Preimplantation factor

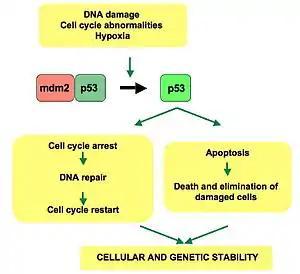
Preimplantation factor deactivates p53, preventing apoptosis

PIF also has a series of anti-apoptotic impacts in human extravillous trophoblasts, mediated by the TP53 gene. Apoptosis is a controlled cell death process that must not occur if a cell is to proliferate. PIF has specific anti-apoptotic impacts by reducing the phosphorylation of the p53 protein at the serine-15 residue. Without phosphorylation p53 is unstable and undergoes ubiquitylation, signalling the trophoblast and endometrial cells to degrade it in proteasomes and attenuating downstream apoptotic effects. PIF, in particular, has been correlated with increasing the expression of anti-apoptotic effector BCL2 and decreasing the expression of pro-apoptotic effector BAX. BCL2, which is upregulated by PIF, ensures that cytochrome c remains within the inner mitochondrial membrane and hence does not trigger the production of an apoptosome in the cell cytosol. BAX, which is downregulated by PIF, produces transmembrane transport channels that liberate cytochrome c, triggering apoptosis. Collectively, these biochemical effects show that PIF signals against the internal mechanisms of apoptosis in extravillous trophoblast cells, allowing them to proliferate before they implant into the uterine wall.